Finishing Becca

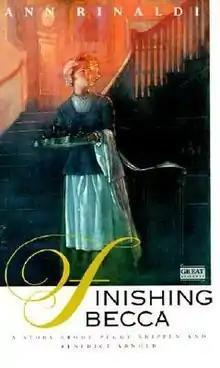
First edition (publ. Harcourt)

Finishing Becca: A Story about Peggy Shippen and Benedict Arnold is a 1994 historical fiction novel for young adults written by Ann Rinaldi. It takes place during the American Revolutionary War.